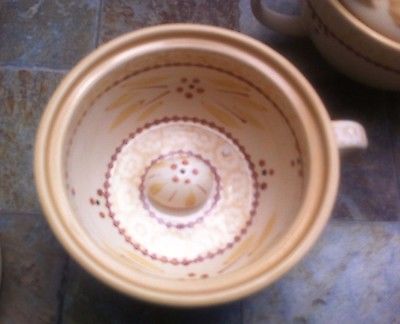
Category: mug